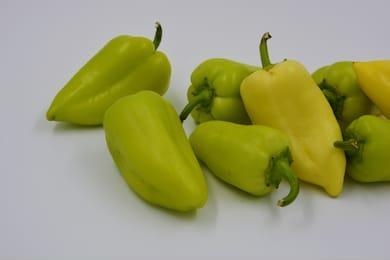
Label: capsicum